2019–20 CONCACAF Nations League qualifying

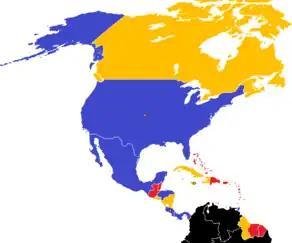

At the end of the CONCACAF Nations League qualifying, the top ten teams qualified for the 2019 CONCACAF Gold Cup together with the six participants of the 2018 FIFA World Cup qualifying Hexagonal (with their Gold Cup qualification confirmed at the draw of CONCACAF Nations League qualifying on 7 March 2018).